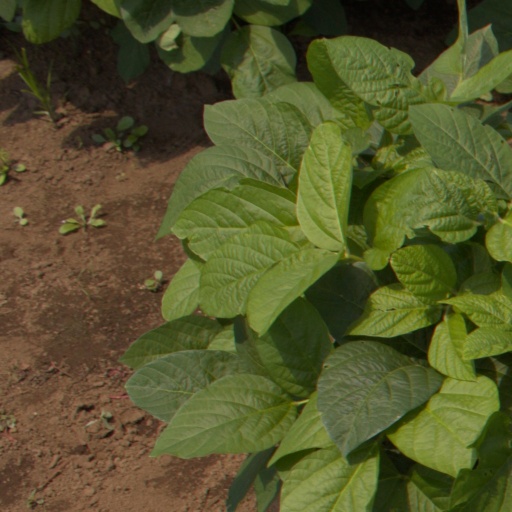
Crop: soybean